A-Group culture

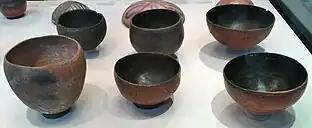
Black-topped red ware vessels of the A-Group, Musée du Louvre

In 1907, the Egyptologist George A. Reisner first discovered artifacts belonging to the A-Group culture. Reisner named this society the A-Group, which is now an outdated archaeological term, but remained in the literature. Early hubs of this civilization included Kubaniyya in the north and Buhen in the south, with Aswan, Sayala, Toshka and Qustul in between.